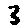
Label: 3